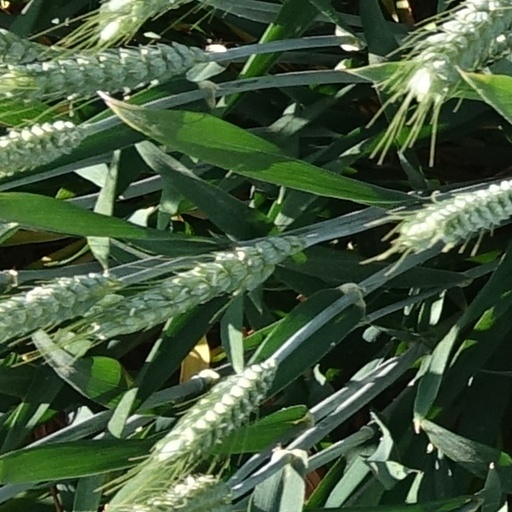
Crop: wheat